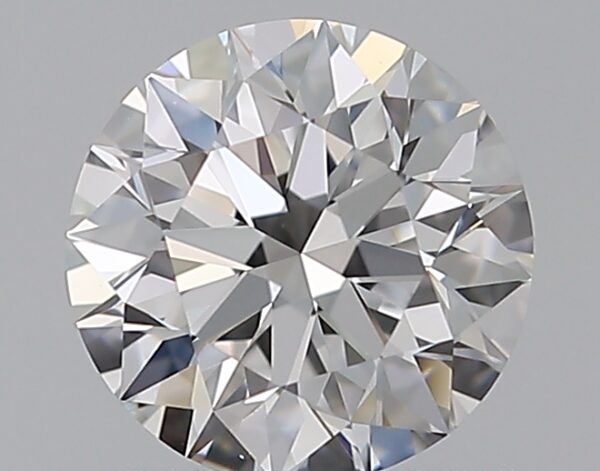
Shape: round
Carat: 0.5
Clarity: VVS2
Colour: D
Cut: EX
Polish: EX
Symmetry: EX
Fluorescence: N
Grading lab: GIA
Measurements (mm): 5.04 x 5.08 x 3.17